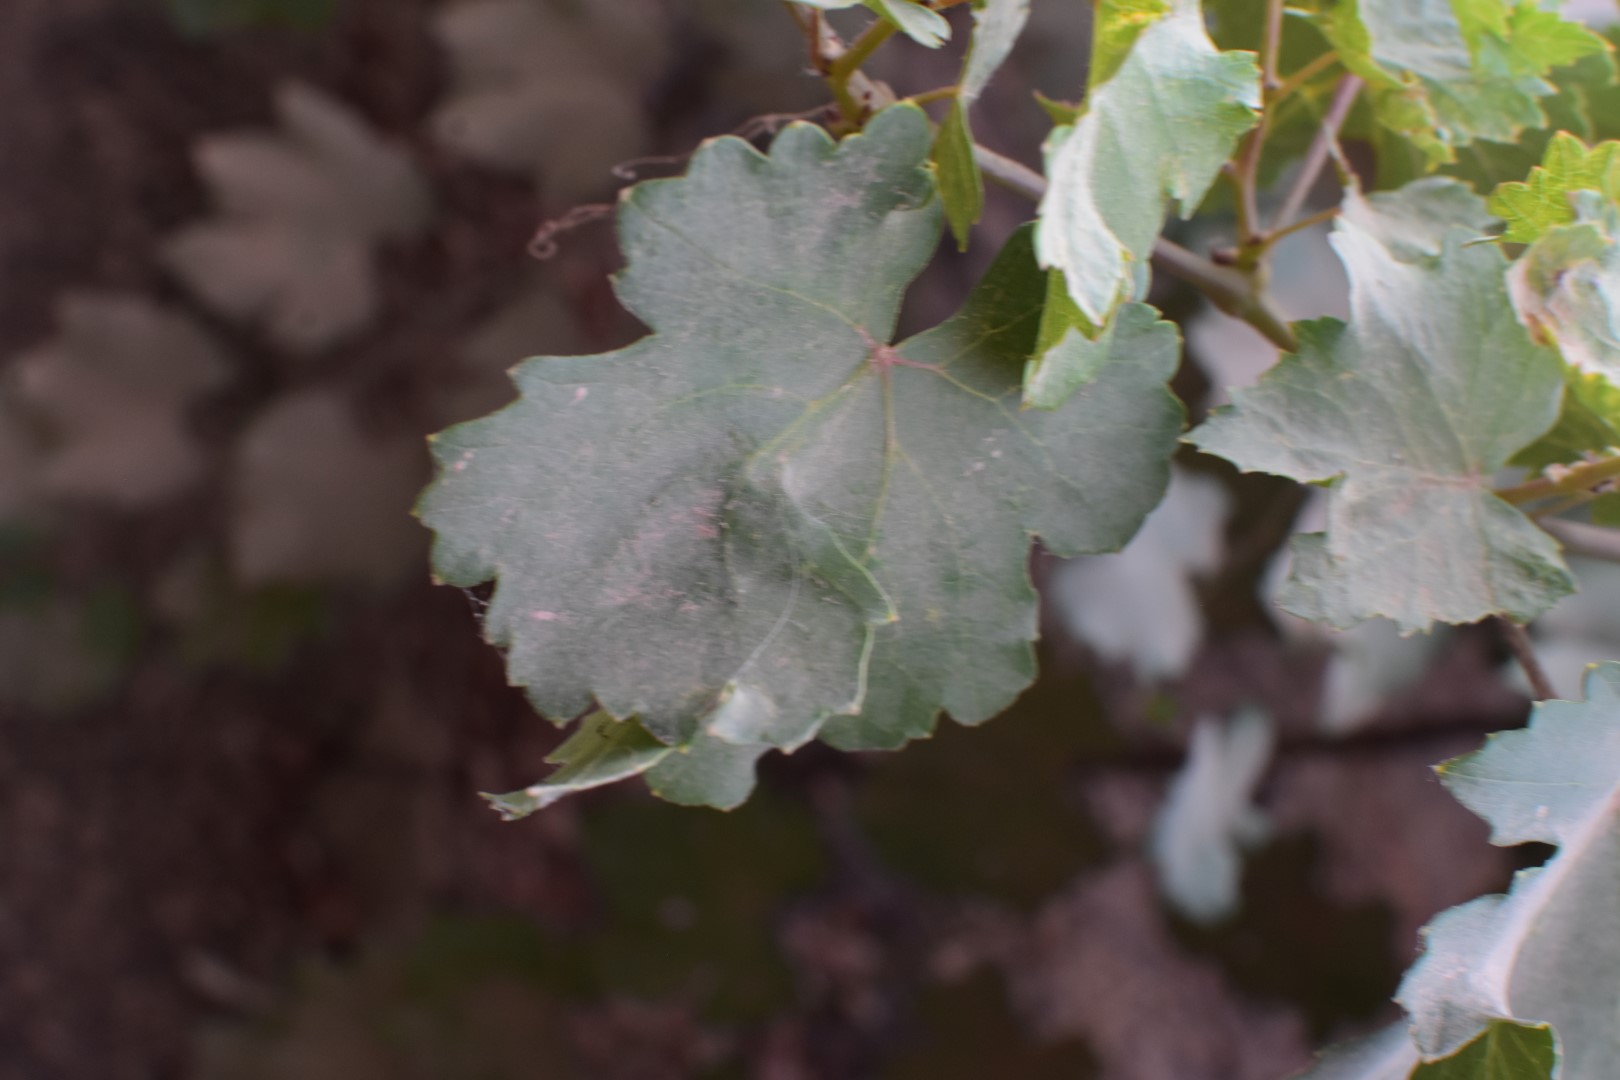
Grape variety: Kamali